William Henry Aspinwall

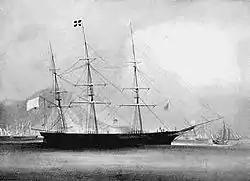
The "Sea Witch"

After obtaining a "substantial education" at local private schools, Aspinwall began working as a clerk for G.G. & S.S. Howland, a merchant firm founded brothers Gardiner Greene Howland and Samuel Shaw Howland, who were younger siblings of Aspinwall's mother Susan, a position he held until 1832. The firm imported high-status goods such as porcelain, silk, tea, and opium from China, and sold them to Americans of means.